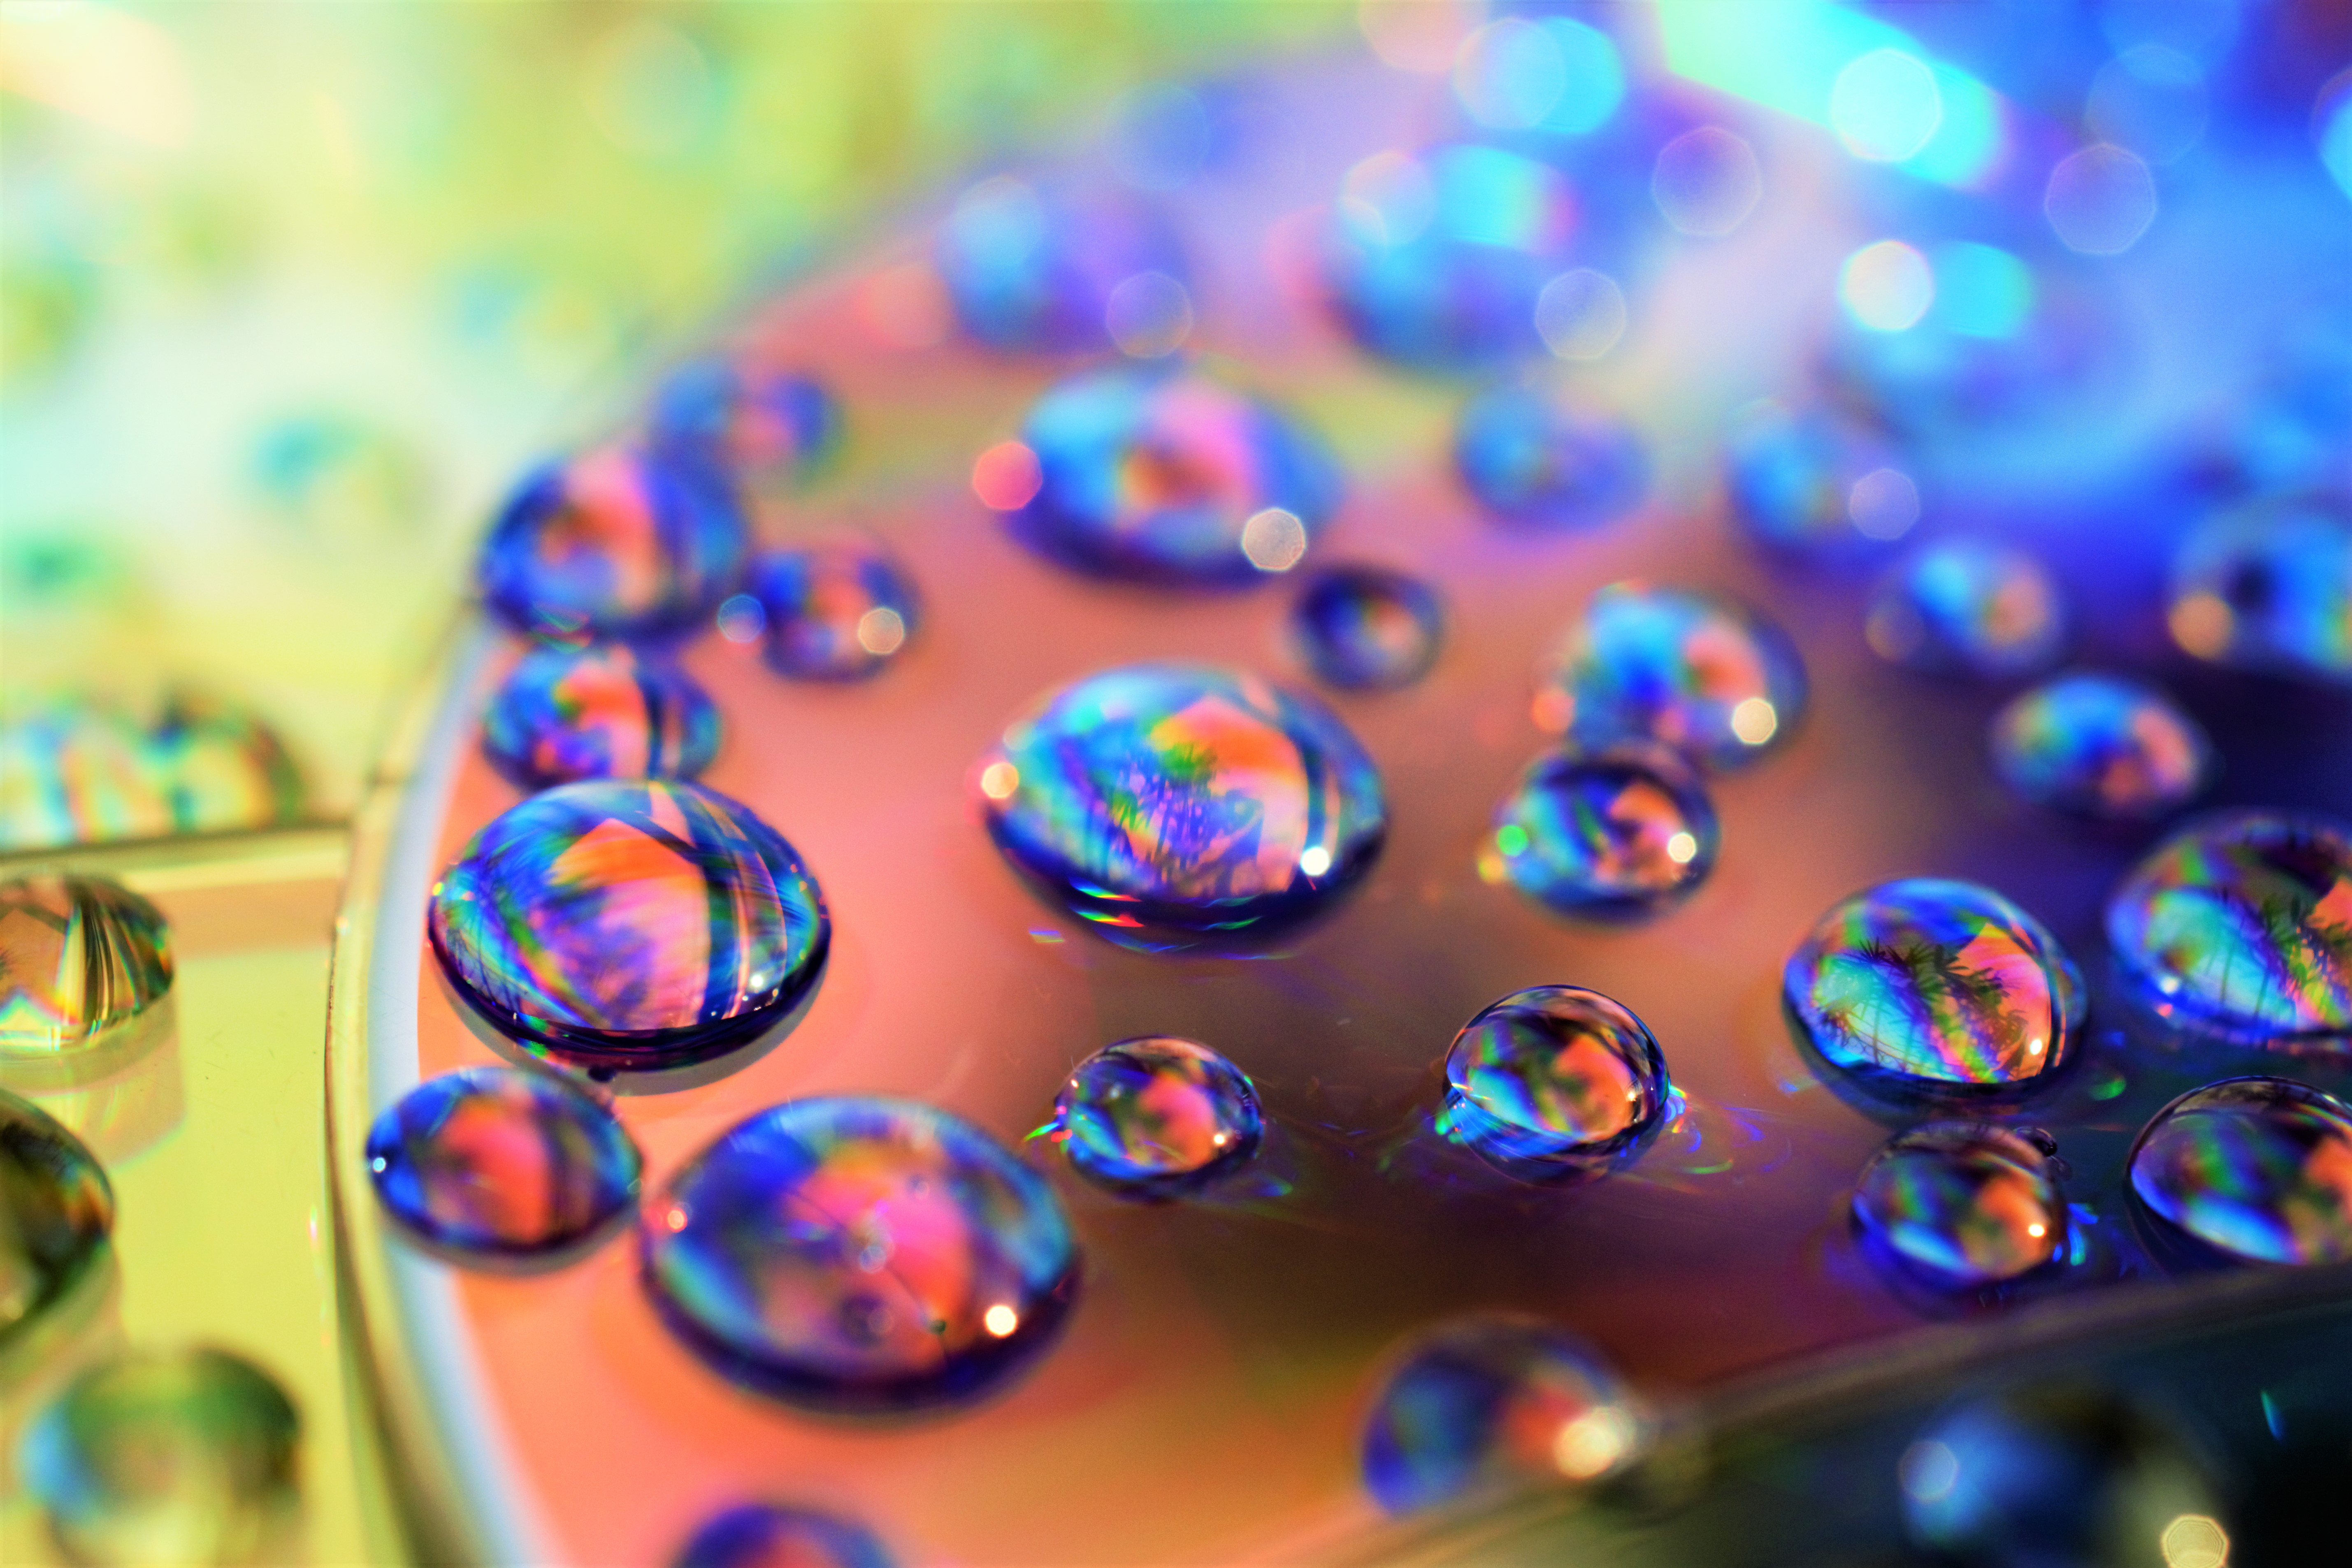
cd, disc, color, shine, bokeh, water, drop, reflection, blue, yellow, orange, light, Colorfulness, liquid, fluid, purple, glass, circle, gas, font, electric blue, pattern, art, moisture, technology, liquid bubble, close up, dew, Transparent material, macro photography, fashion accessory, still life photography, Visual effect lighting, night, sphere, magenta, entertainment, annual plant, recreation